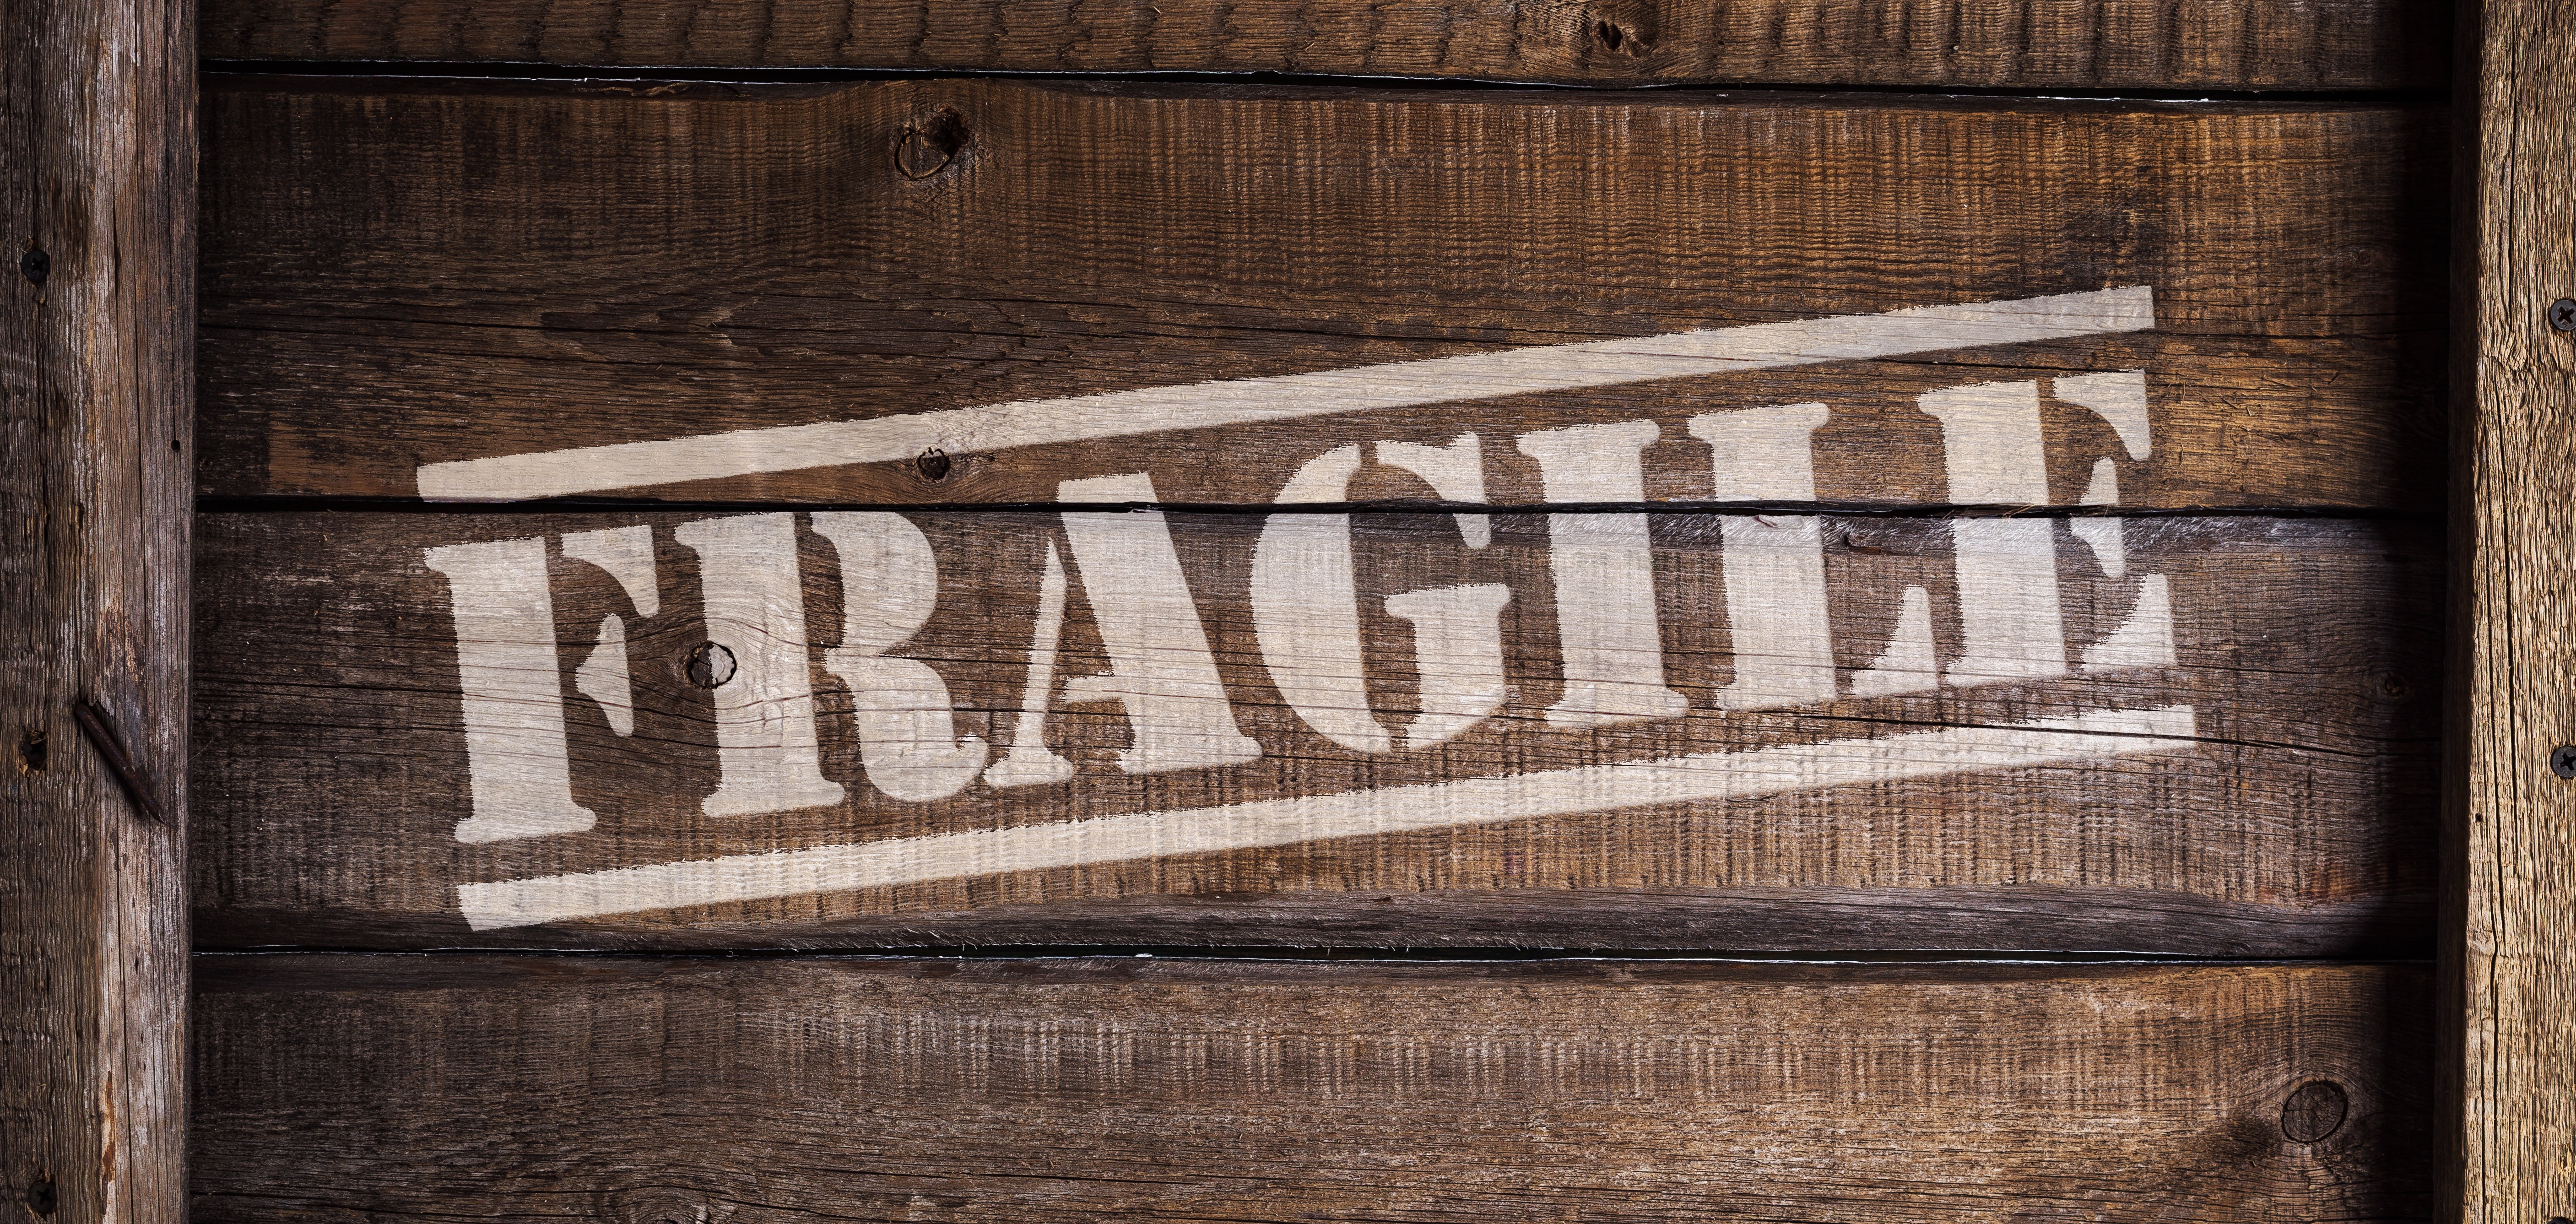
board, wood, texture, plank, number, wall, box, nail, package, art, background, stacked, photograph, shape, fragile, packed, used